Vitus Georg Tönnemann

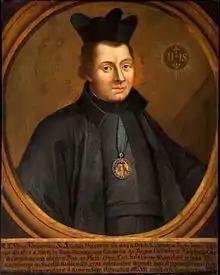
Vitus Georg Tönnemann

Tönnemann was born in 1659 in Höxter, the son of Heinrich Tönnemann, lawyer and adviser to the Prince-Bishop of Munster (von Galen). His nephew, Baron Christoph von Tönnemann, became an Imperial Court Judge in Wetzlar. Tönnemann was educated at the Jesuit Gymnasium in Paderborn, then studied Literae Humaniores for four years at the Paderborn University. On 7 December 1677 he entered the Jesuit Order, taking the name Vitus. As a novice he went to their college at Trier. He completed his theological studies at Munster University, receiving a doctorate in Philosophy "summa cum laude" (Latin honors). He then lectured at Paderborn as a professor of Philosophy and Theology. He was ordained to the priesthood in 1688, taking his final vows to the Society of Jesus in 1692. He was a professor of Theology and Philosophy in Paderborn until 1692.